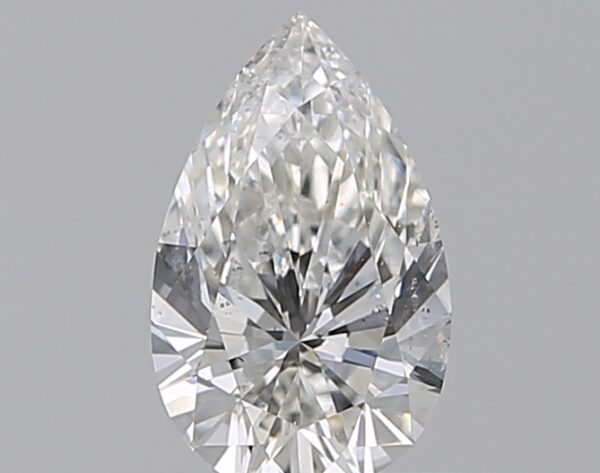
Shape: pear
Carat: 0.91
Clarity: SI1
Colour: E
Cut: EX
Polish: EX
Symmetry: EX
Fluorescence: M
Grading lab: GIA
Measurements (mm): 8.62 x 5.33 x 3.35